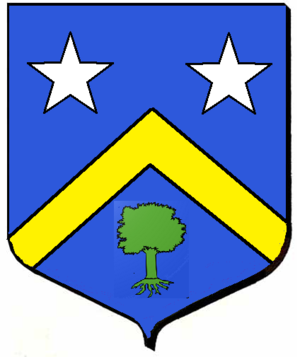
Blason de la famille de Périer de Gurat, maire d'Angoulême, seigneur de Gurat.
Gurat est une commune du Sud-Ouest de la France, située dans le département de la Charente, en région Nouvelle-Aquitaine.